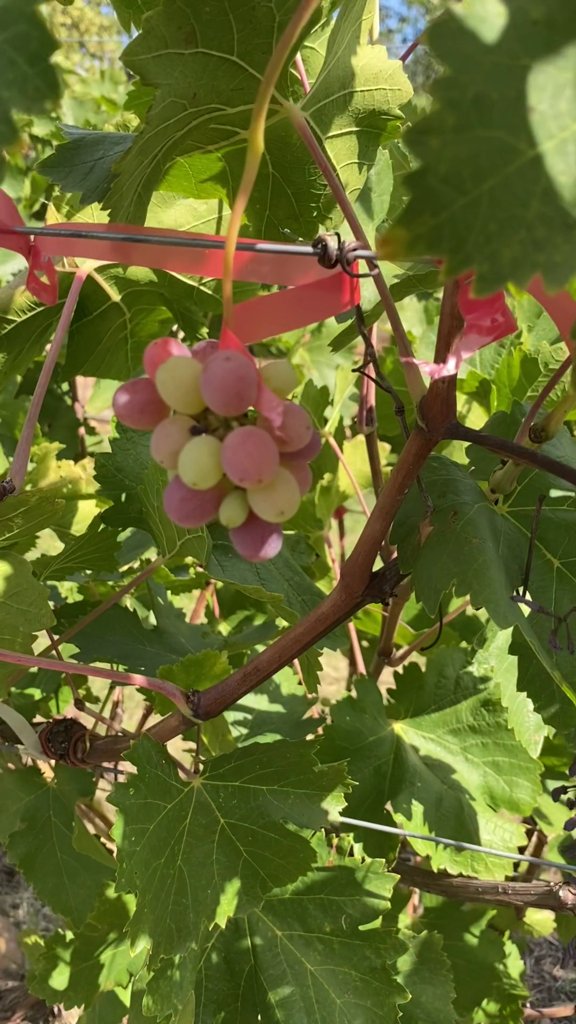
Berries visible: 16
Grape clusters: 1